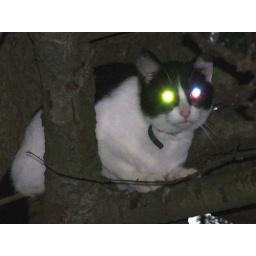
The birds were going crazy in my backyard tree and then there was Mr. Mistofoleeze, the demonic cat.